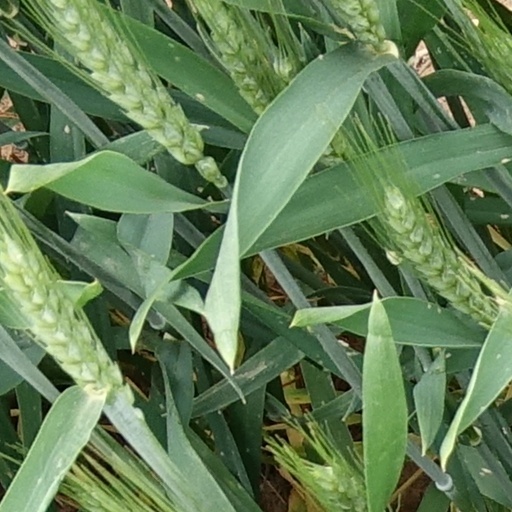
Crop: wheat